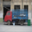
Label: truck